Sky position (RA, Dec in degrees): 172.161, 27.397
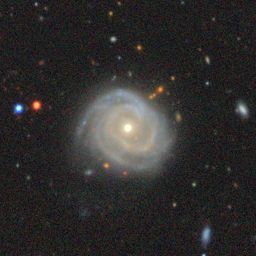
Galaxy morphology: Unbarred Tight Spiral Galaxies